Box Hill, Surrey

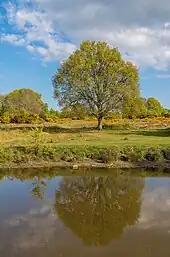
Bellamoss Pond, Headley Heath.

Peter Labilliere was born in Dublin on 30 May 1725 to a family of French Huguenot descent. He joined the British Army at the age of 14, becoming a major in 1760. After leaving the army he became a political agitator and was accused in 1775 of bribing British troops not to fight in the American War of Independence, although he was never tried for treason.